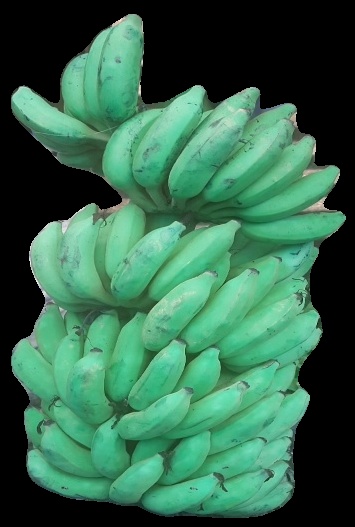
Variety: elakki-bale
Grade: grade2